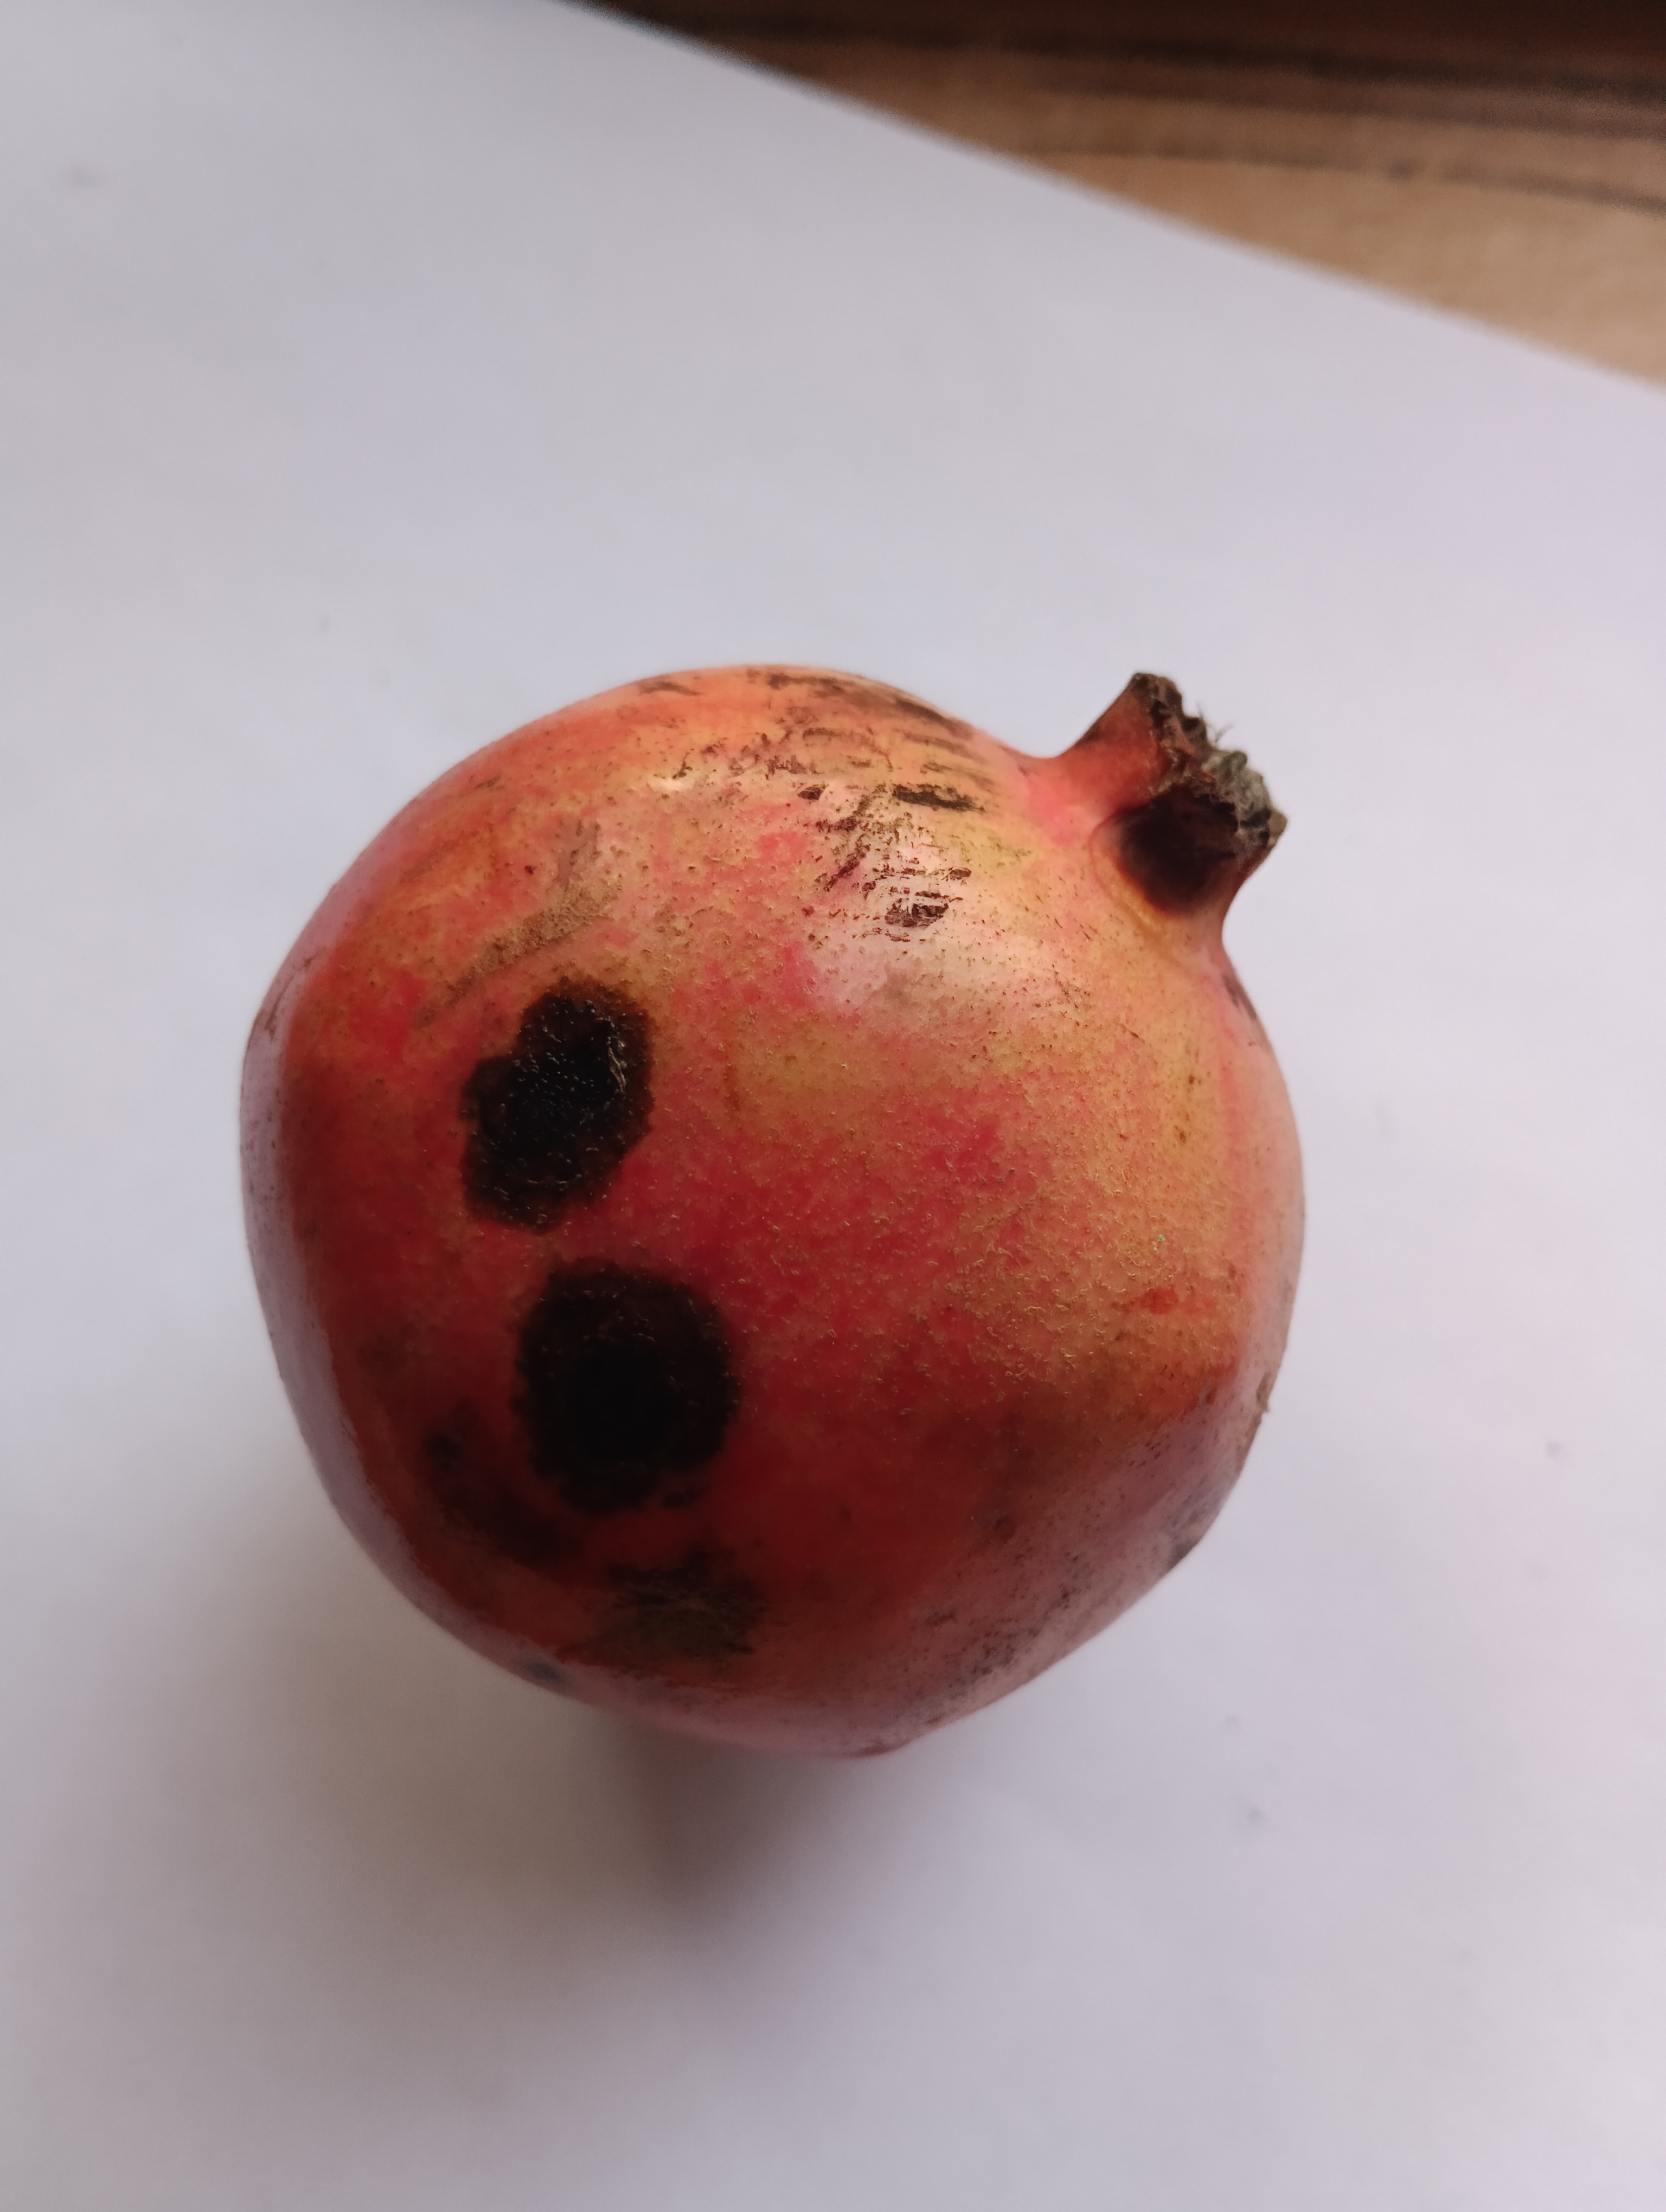
Label: Major Defect